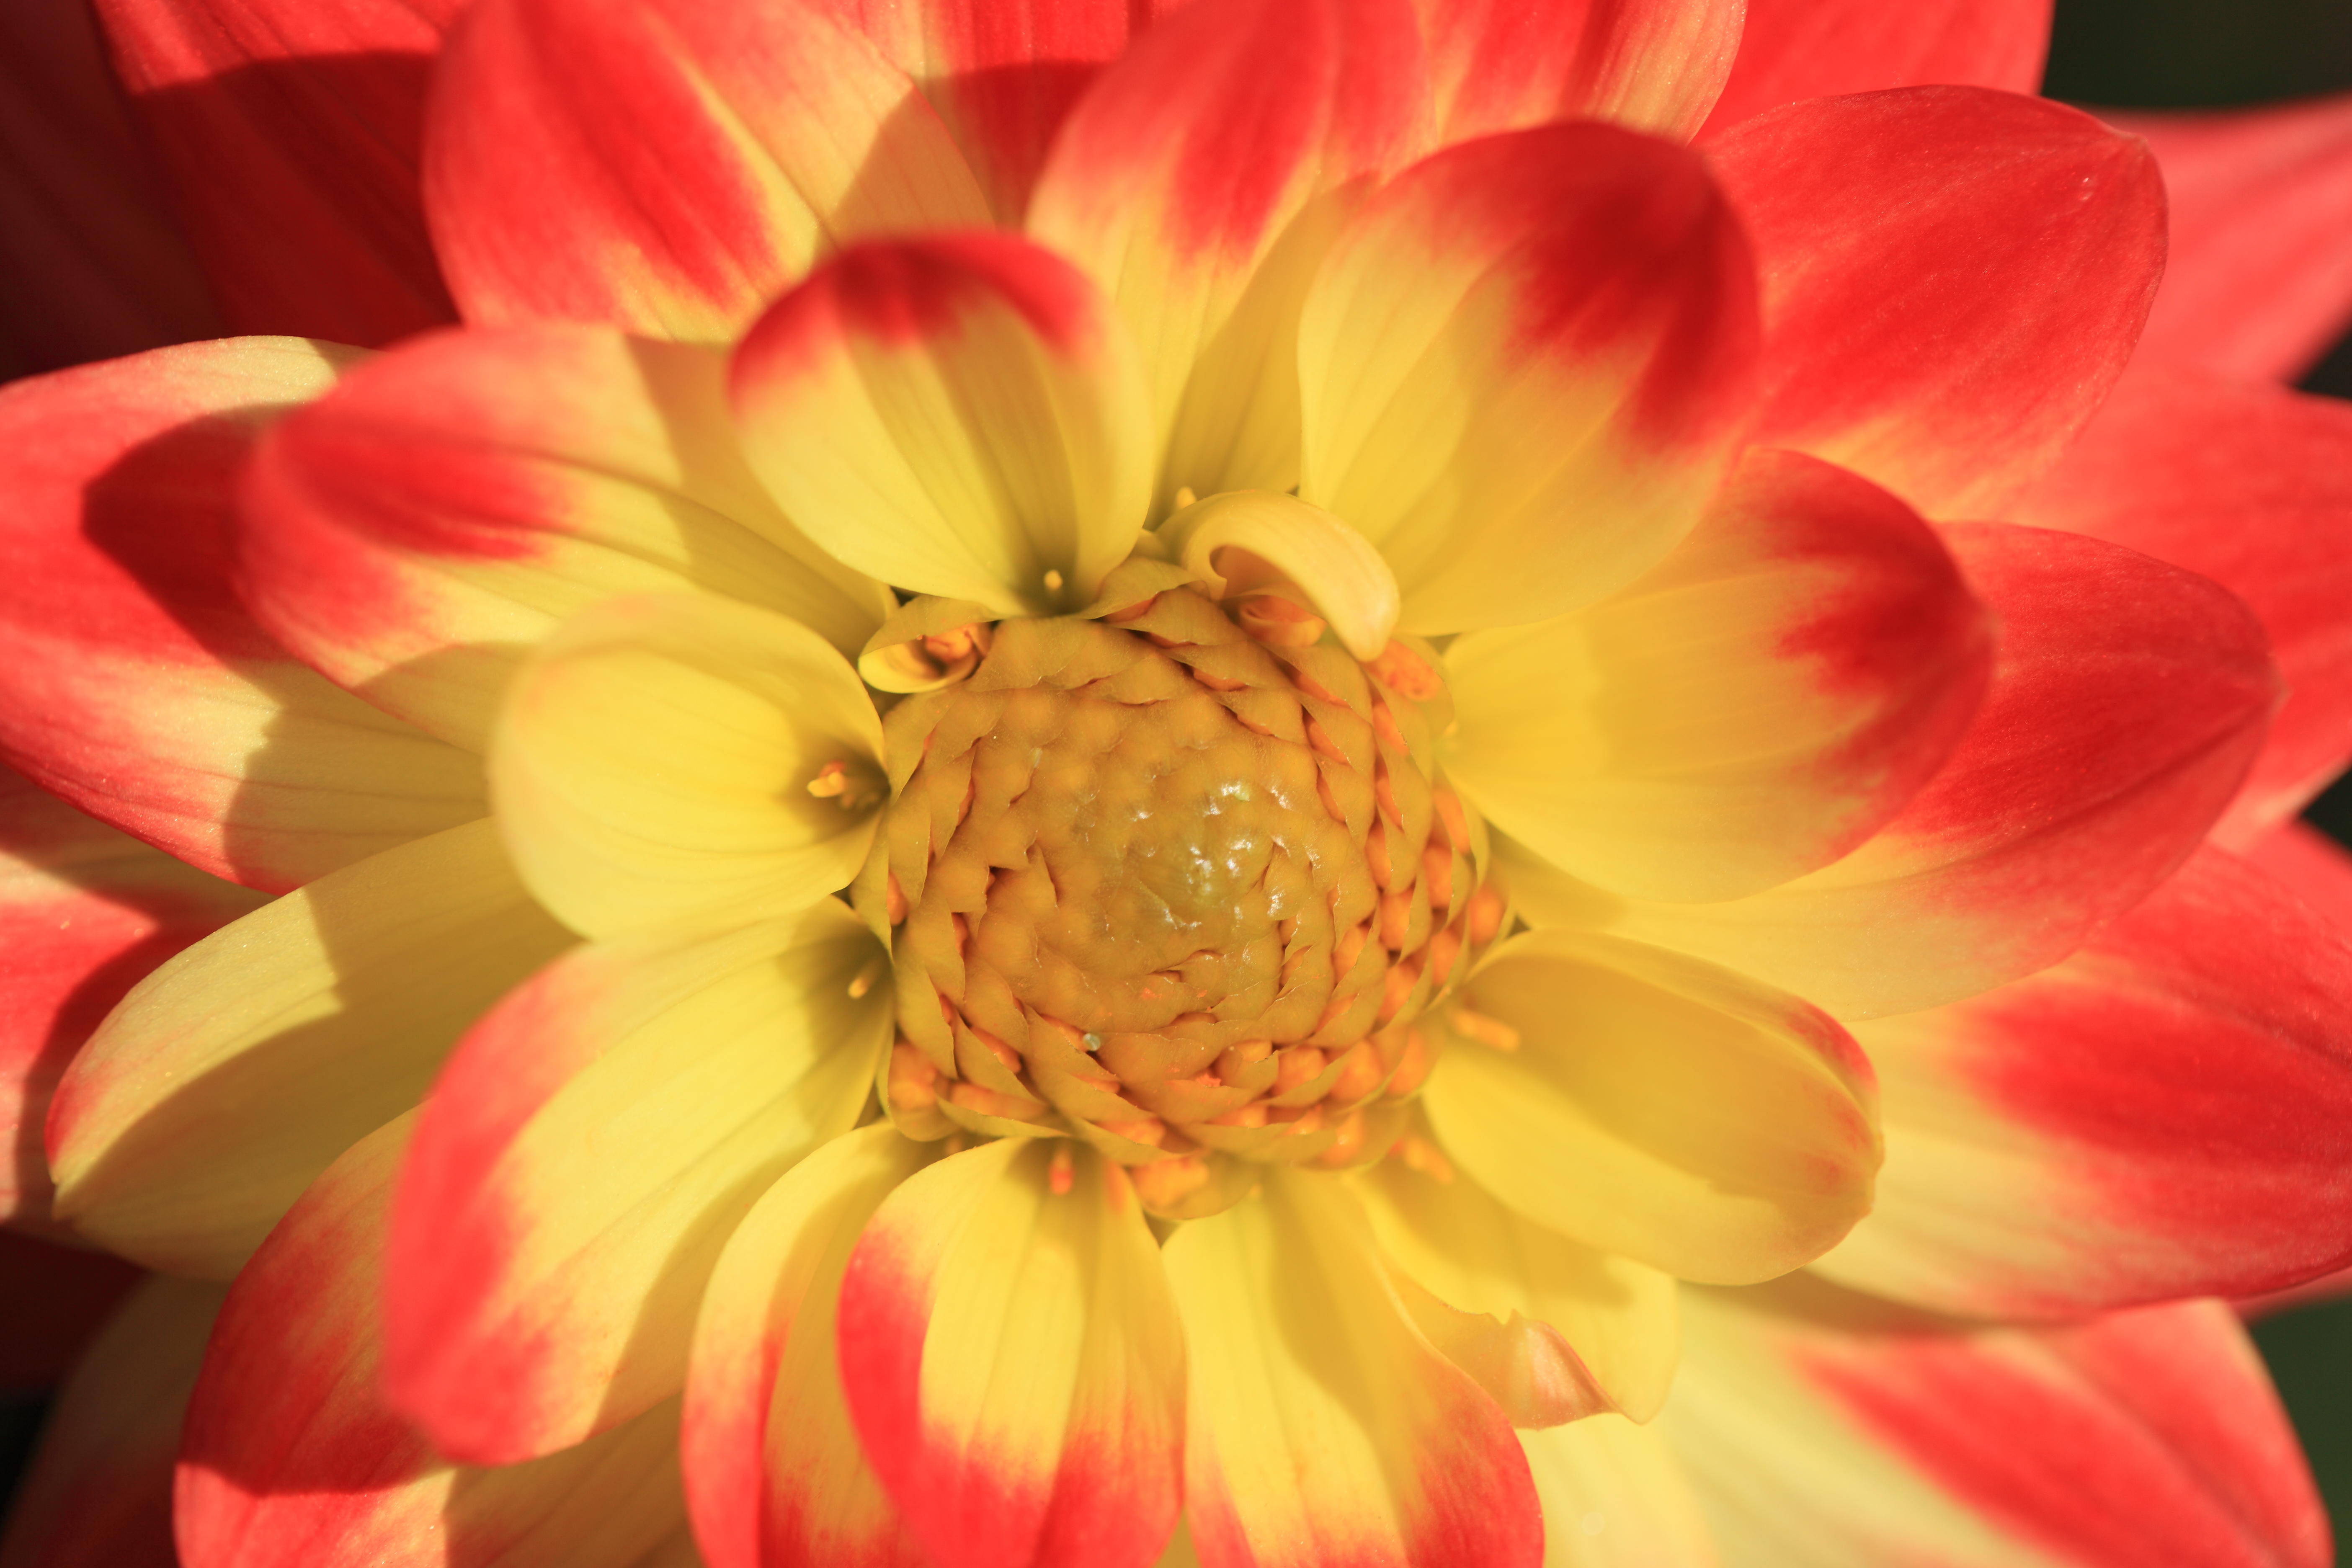
blossom, plant, flower, petal, high, red, yellow, flora, close up, dahlia, tokyo, 5d, hires, markii, hi, res, resolution, jindaishokubutsukouen, choufu, macro photography, flowering plant, daisy family, land plant